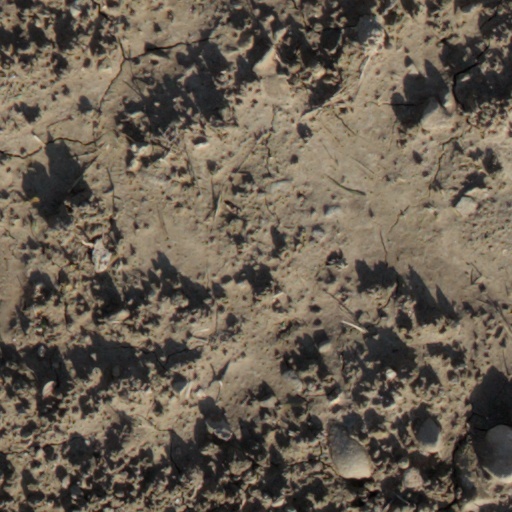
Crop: wheat